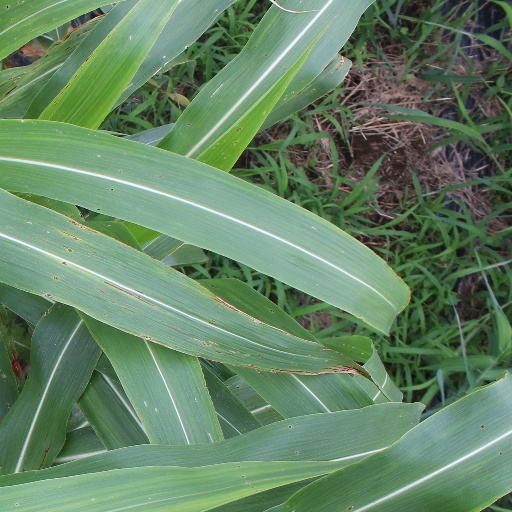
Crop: sorghum